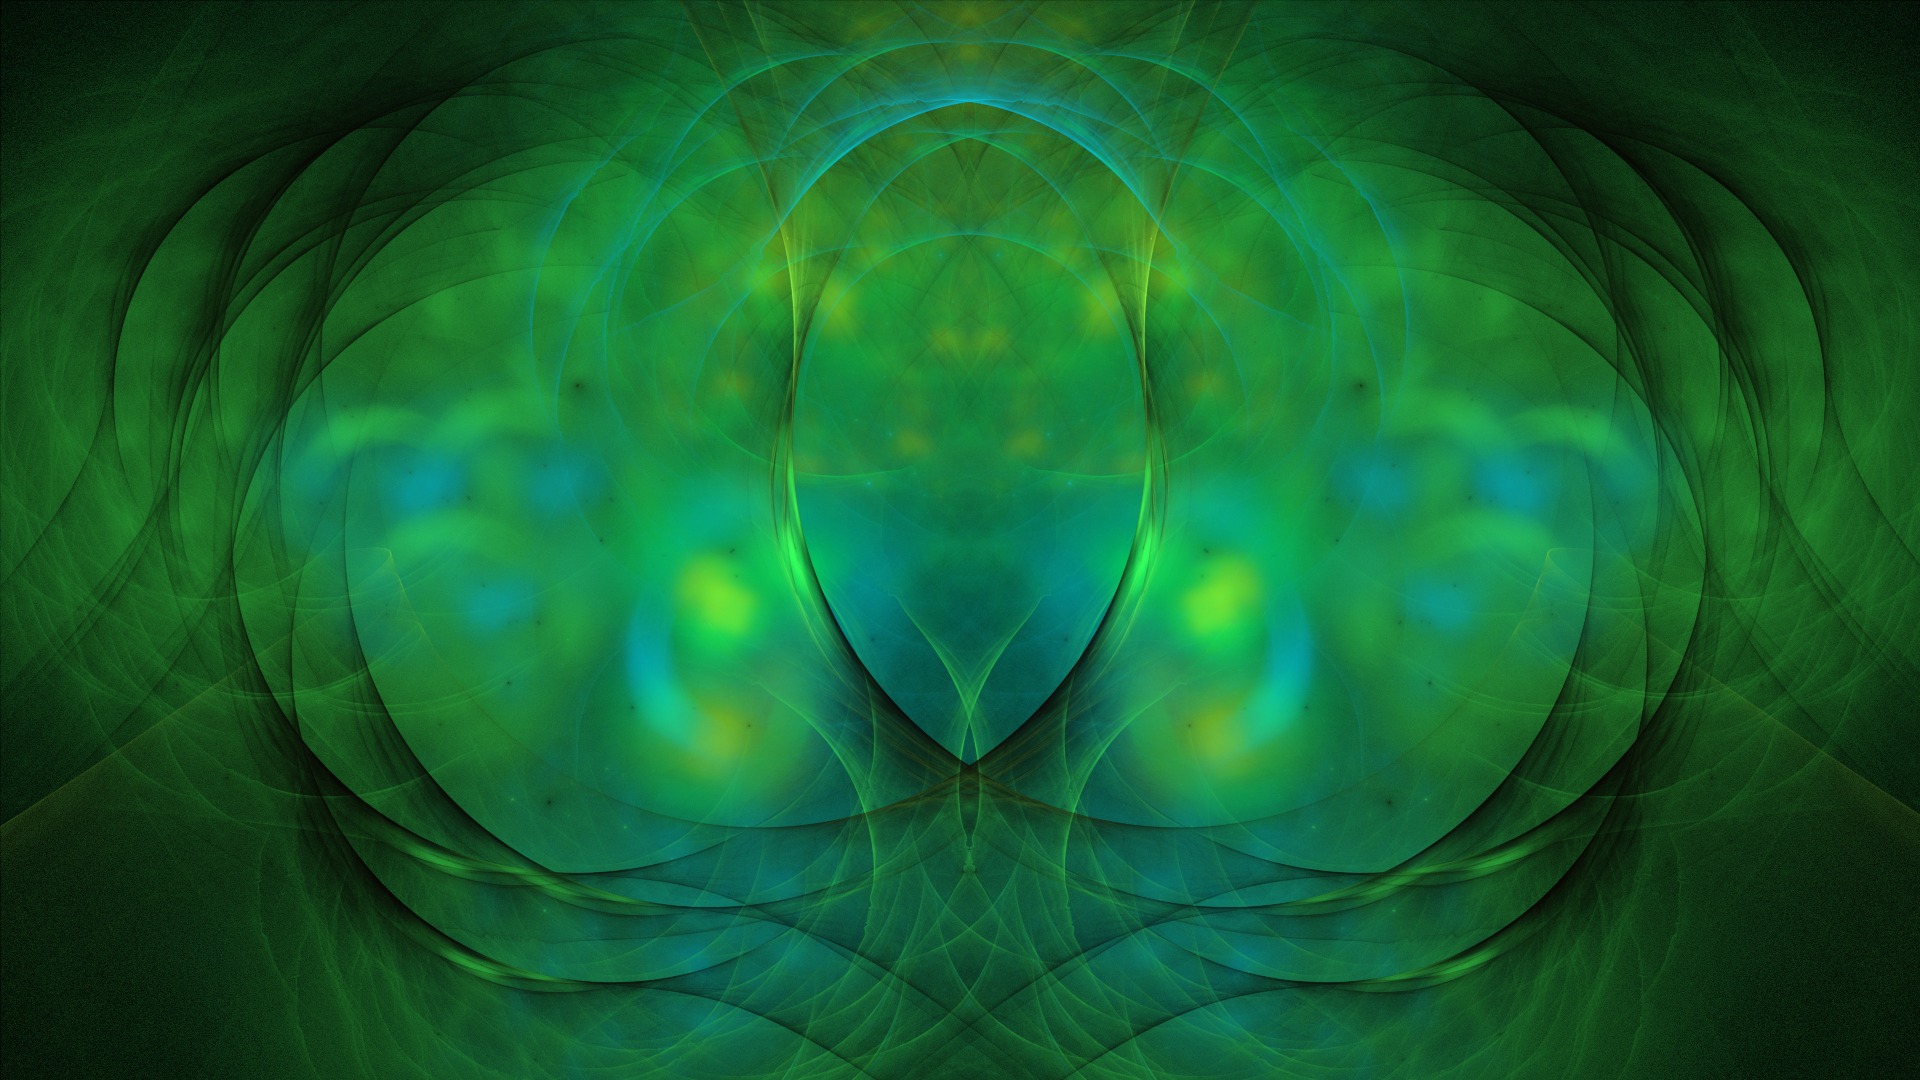
wing, light, abstract, pattern, green, endless, circle, design, symmetry, mathematics, graphic, complex, graphics, fractals, infinite, screenshot, fractal, macro photography, computer wallpaper, psychedelic art, fractal art